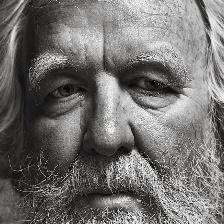
Label: faces